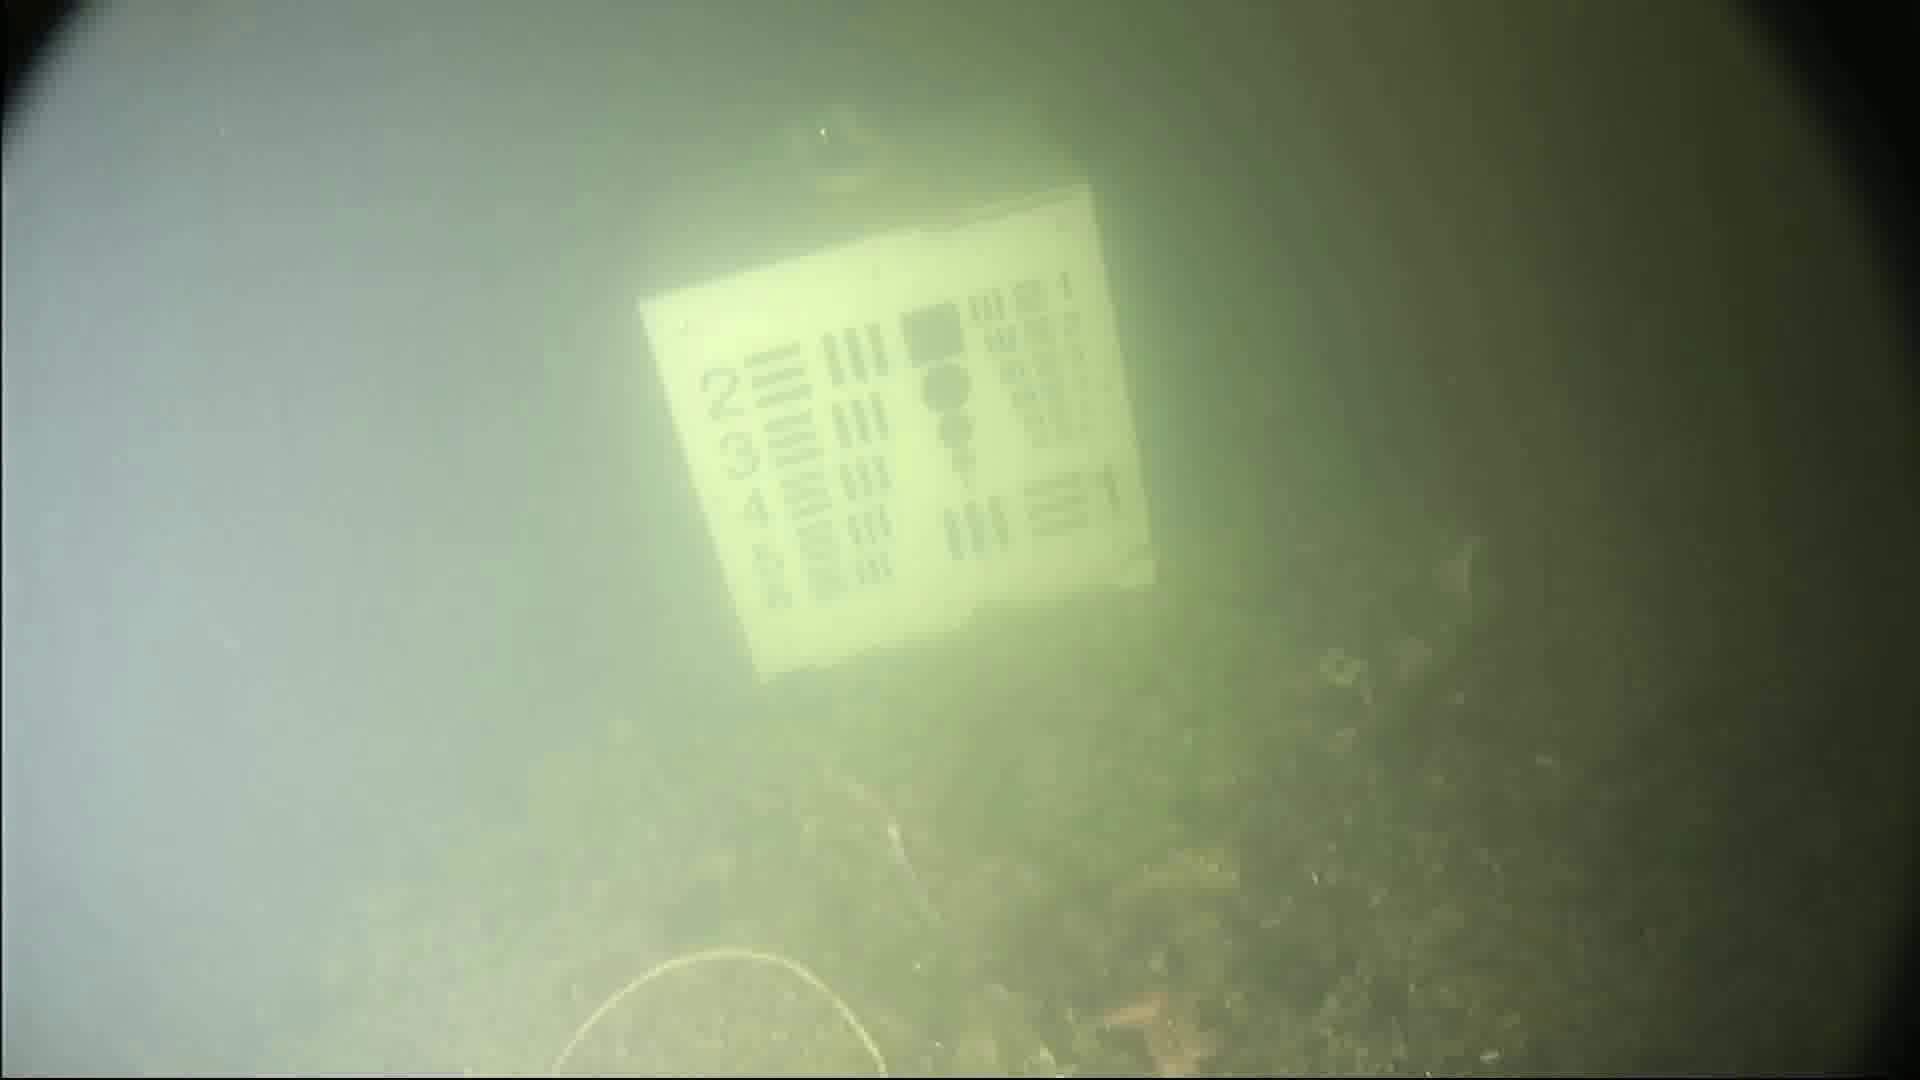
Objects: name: small_fish
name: starfish